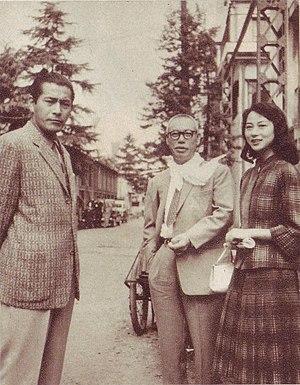
Misa Uehara, nom de naissance Misako Uehara, est une actrice japonaise. Son vrai nom est Misako Uehara.
Takashi Shimura, né le 12 mars 1905 sous le vrai nom de Shōji Shimazaki, mort le 11 février 1982, est un acteur japonais. Il est considéré comme l'un des plus grands comédiens japonais du XXᵉ siècle.